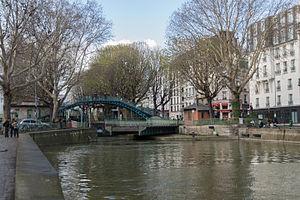
Pont tournant la grange-aux-belles, canal saint-Martin, Paris
Un pont tournant est un pont dont le tablier peut tourner horizontalement pour le présenter dans l'axe de la voie d'eau qu'il franchit et libérer ainsi le passage pour un bateau.
Le canal Saint-Martin est un canal de 4,55 km de long situé essentiellement dans les 10ᵉ et 11ᵉ arrondissements de Paris. Il relie le bassin de la Villette — et au-delà le canal de l'Ourcq — au port de l'Arsenal qui communique avec la Seine. C'est un canal de petit gabarit destiné, à l'origine, à l'adduction d'eau potable dans la capitale. Inauguré en 1825, il comporte neuf écluses et deux ponts tournants pour une dénivellation totale de 25 m.